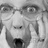
Emotion: surprise